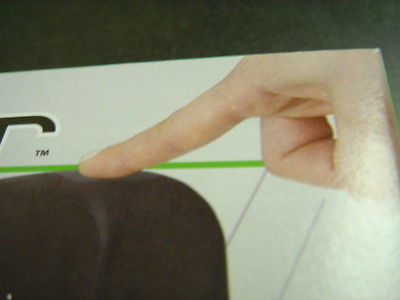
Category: stapler